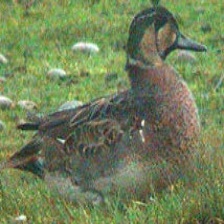
Species: BAIKAL TEAL
Scientific name: ANAS FORMOSA
ImageNet parent category: drake